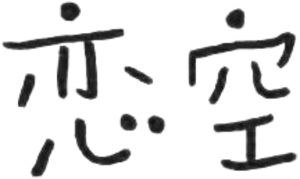
Koizora est un film japonais de 2007 réalisé par Natsuki Imai et tiré du roman mobile du même nom par Mika, qui raconte sa véritable histoire. L’histoire rencontre un tel succès qu’elle est également adaptée en série télévisée et manga en 2008.